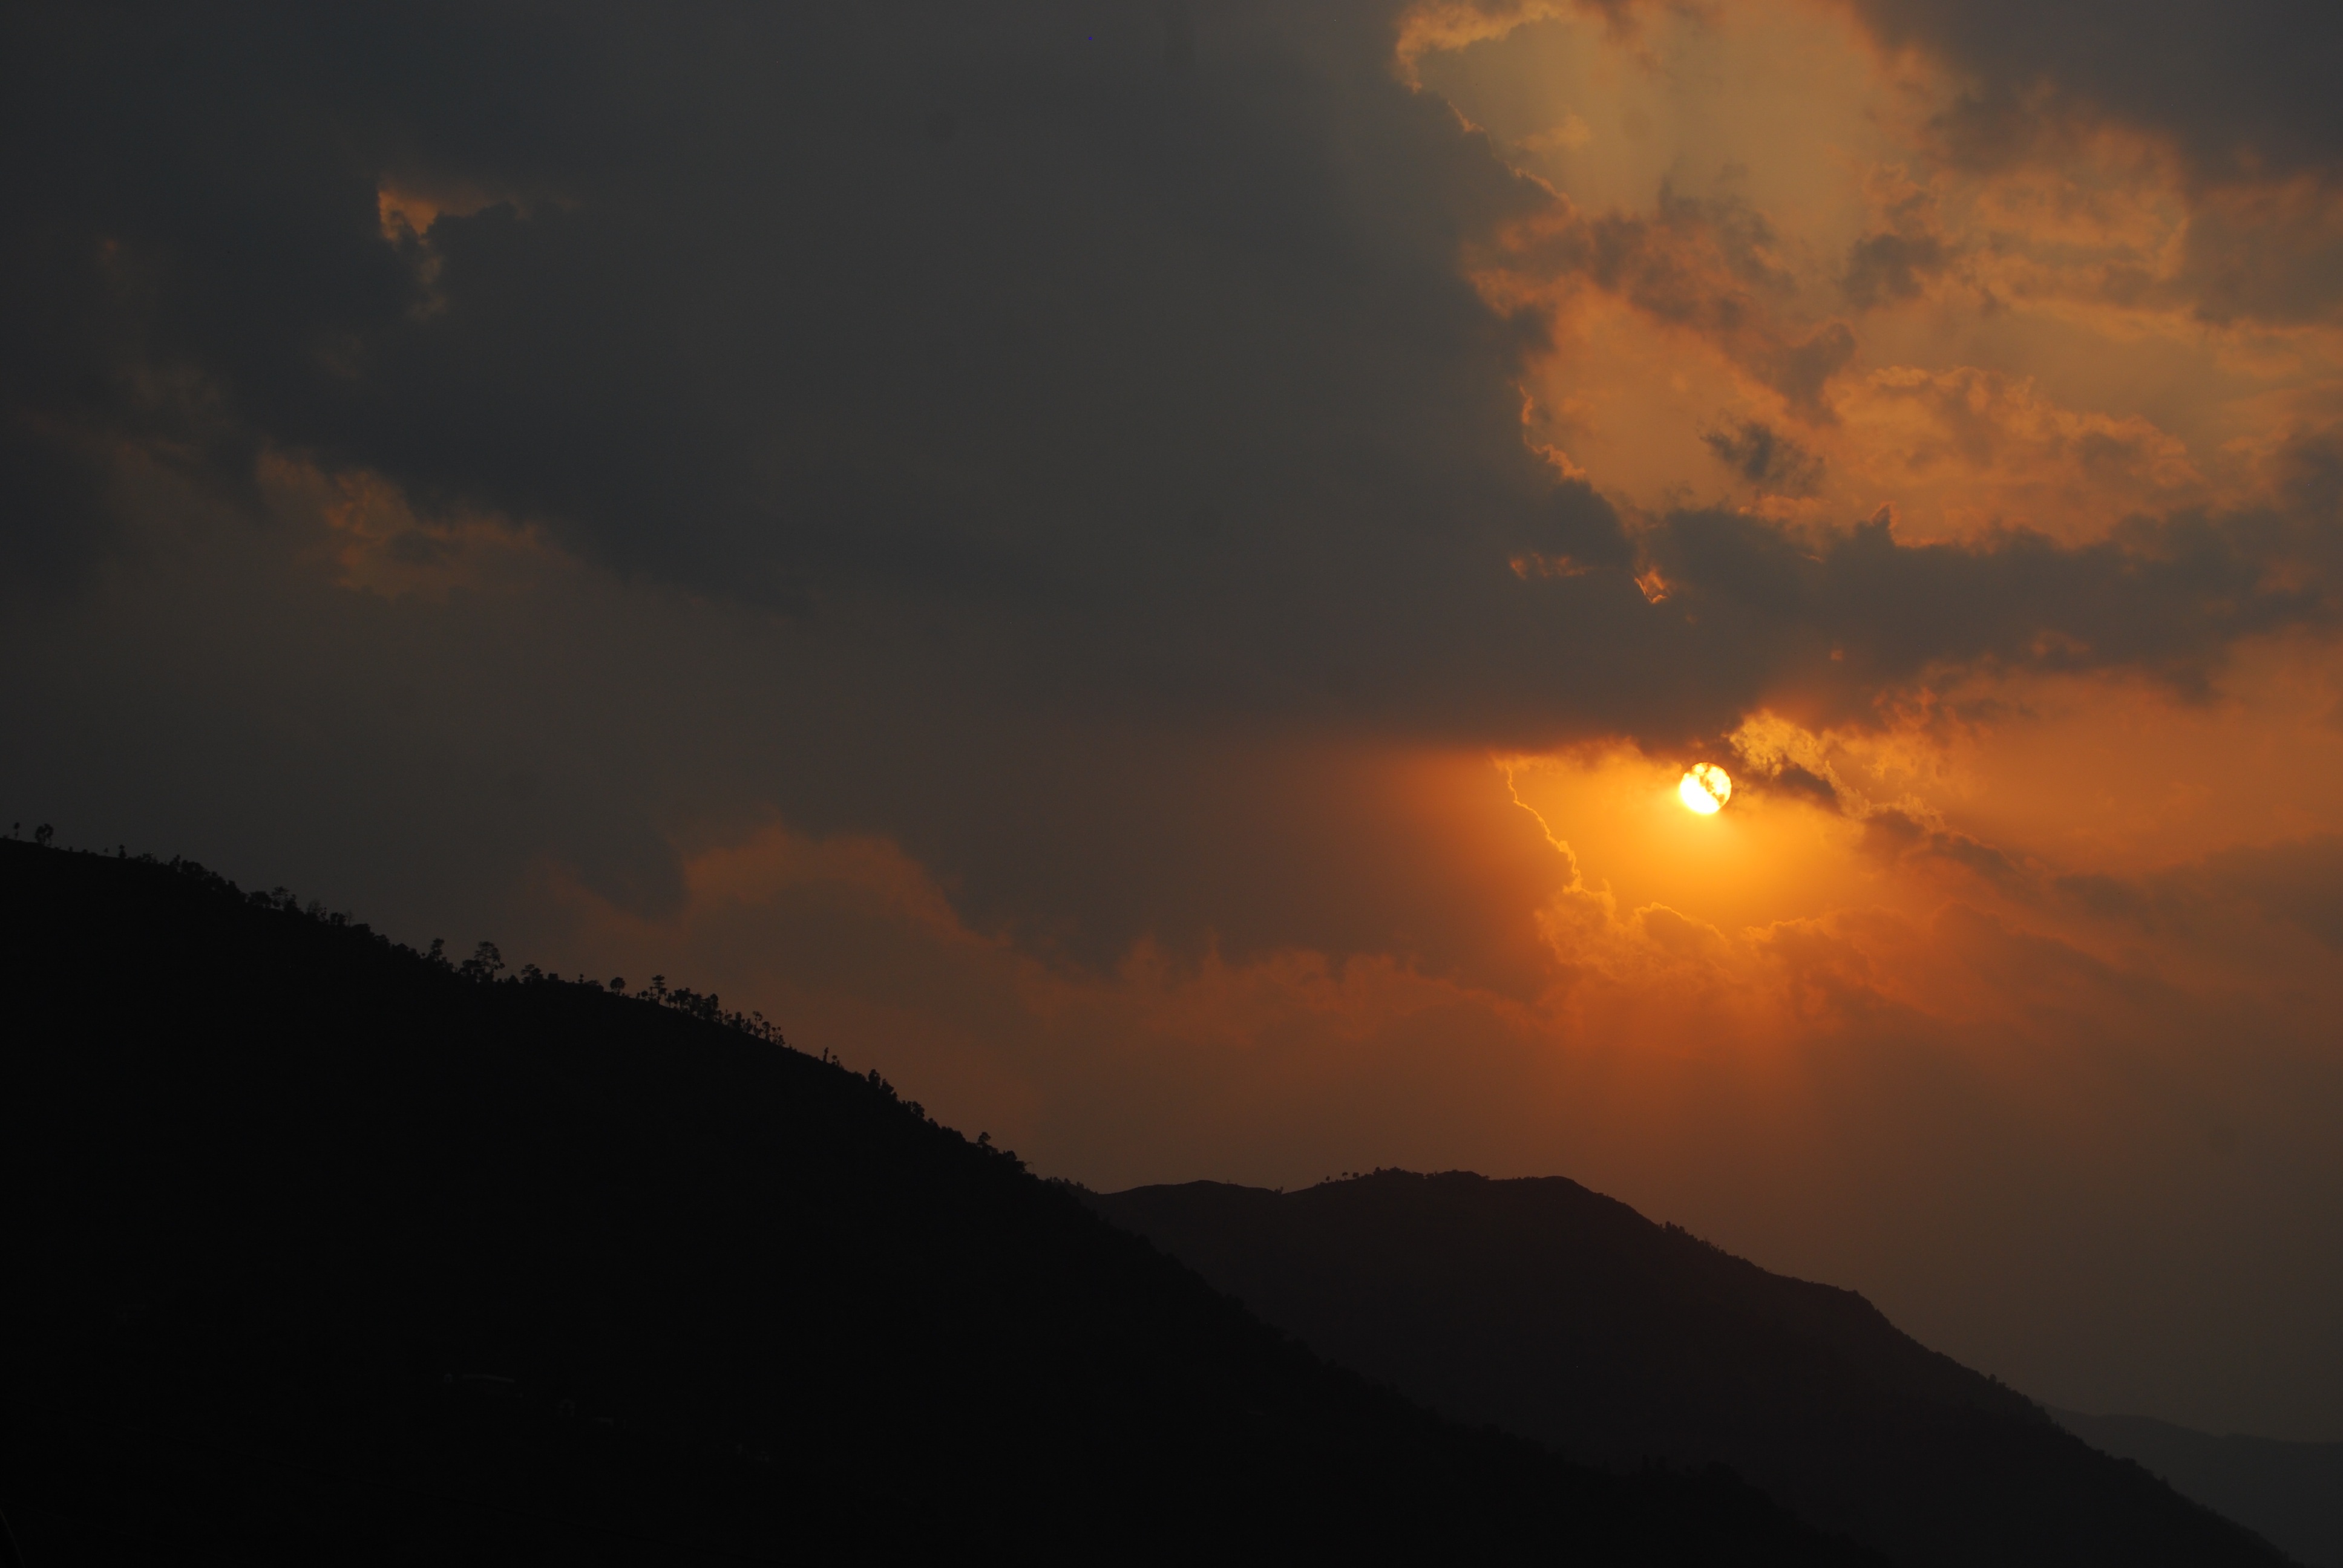
landscape, tree, horizon, mountain, cloud, sky, sun, sunrise, sunset, sunlight, morning, hill, dawn, atmosphere, dusk, evening, scenic, cumulus, calm, darkness, clouds, afterglow, meteorological phenomenon, geological phenomenon, red sky at morning